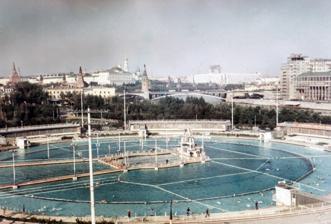
Building: Moskva Pool
Country: Russia
Year built: 1958
Open-air swimming pool in Moscow, 1958-1994 Moskva Pool, 1969 The demolition of the Cathedral of Christ the Saviour in 1931 Moskva Pool in 1980 The Moskva Pool (Moscow Pool) was, for a time, the world's largest open air swimming pool . It was built in Moscow in 1958 on the foundation of the abandoned Palace of the Soviets , to the designs of Moscow architect Dmitry Chechulin . Construction of the Palace of Soviets had begun in 1937 and was abandoned in 1941 when steel from the foundation of the building was used for war materials during World War II . The construction did not resume after the war's end, and the empty foundation of the Palace of the Soviets in 1958 was made into an open-air swimming pool which existed from 1958 until 1994. The water was heated in order to extend the pool season into colder weather. In 1995, the Cathedral of Christ the Saviour was restored in its place, the original cathedral having been demolished in 1931 by the Soviet regime to make way for the Palace of the Soviets. Architectural features The Moskva Pool was an artificial circular hydraulic structure. The diameter of the water surface was 130 m, the area was 13 thousand square meters, the volume of water was 25 thousand cubic meters. The capacity of the swimming pool was up to 20 thousand visitors per day and up to three million per year. About 24 million people visited the swimming pool during its first ten years of operation. The swimming pool operated year-round, receiving visitors even in temperatures as low as -20 °C. The water temperature was regulated by an artificial heating system and did not drop below 18° and 22° in summer and winter respectively. During the cold seasons, the water was heated to 32–34 °C. For safety reasons, use of the pool at temperatures below -20° was not allowed, as the dense, thick steam over the surface of the water made it difficult to observe swimmers and the work of lifeguards. There is a theory that the huge evaporation area of the water surface was the cause of corrosion of the neighbouring buildings. The water came into the pool from the city water supply and was heated in a boiler room. It was passed through filters and chlorinated before being supplied. The facility had a laboratory that checked the quality of the water. The water area of the swimming pool was divided into sections for free swimming and exercise, and its main purpose was "mass recreational swimming and recreation". The facility housed therapeutic and recreational swimming groups for children and adults, synchronised swimming and water polo groups. A sports sector with a separate entrance was equipped for training. The sports swimming pool was divided into eight lanes and in the centre, there were a 10 m high diving platform with the option of jumping from different heights. The complex also had a bathhouse with a sauna. The design of the outdoor swimming pool included landscaping and beautification of the surrounding area. The water reservoir was surrounded by an 11-metre-wide beach with an embankment of sea gravel. There were five shallow children's pools, benches and trees growing there. Next to the beach, there were pavilions with cashiers, a cloakroom and a buffet, which could accommodate two thousand people at a time. They sold and lent out swimming gear. During the winter, the exits from the pool were connected to the pavilions by special corridors. The depth of the pool was originally four metres, but due to the increasing number of drownings, the bottom was covered with concrete, raising it to a height of 1.85 m. The swimming pool was included in the civil defence system of Moscow and a decontamination point was to operate there during emergencies. Problems The huge area of evaporation generated by the huge water surface of the pool was the cause of corrosion of neighboring buildings. In particular, employees of the Pushkin Museum complained that the location of the outdoor pool negatively affects the safety of the exhibits. Closing The construction of the pool on a site of the destroyed cultural heritage caused a negative reaction of the Moscow public. The expression "First there was a church [the Cathedral], then rubbish [the unbuilt Palace of Soviets], and now shame [the pool]" ( Russian : Сперва был храм, потом — хлам, а теперь — срам. , romanized : Sperva byl khram, potom – khlam, a teper' – sram. ) became commonplace. In April 1988, a grassroots movement to restore the Cathedral of Christ the Saviour emerged in Moscow. In September 1989, a decision was taken to restore it at its former site, and a year later a foundation stone was laid next to the swimming pool. In 1991, the Moskva swimming pool ceased operations and was abandoned for three years, though in fact swimmers were being admitted in the summer of 1993; on January 7, 1995, the foundation of the cathedral was laid. References